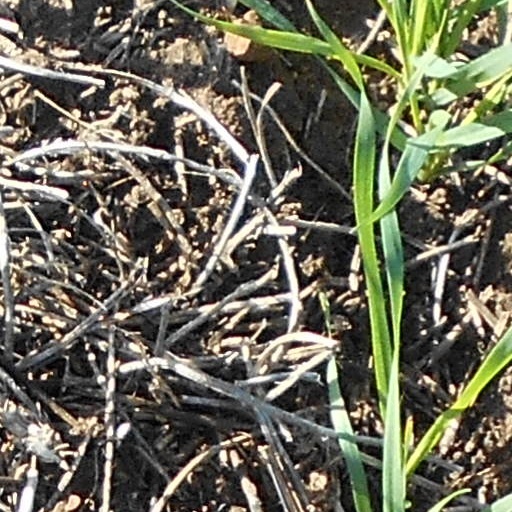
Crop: wheat